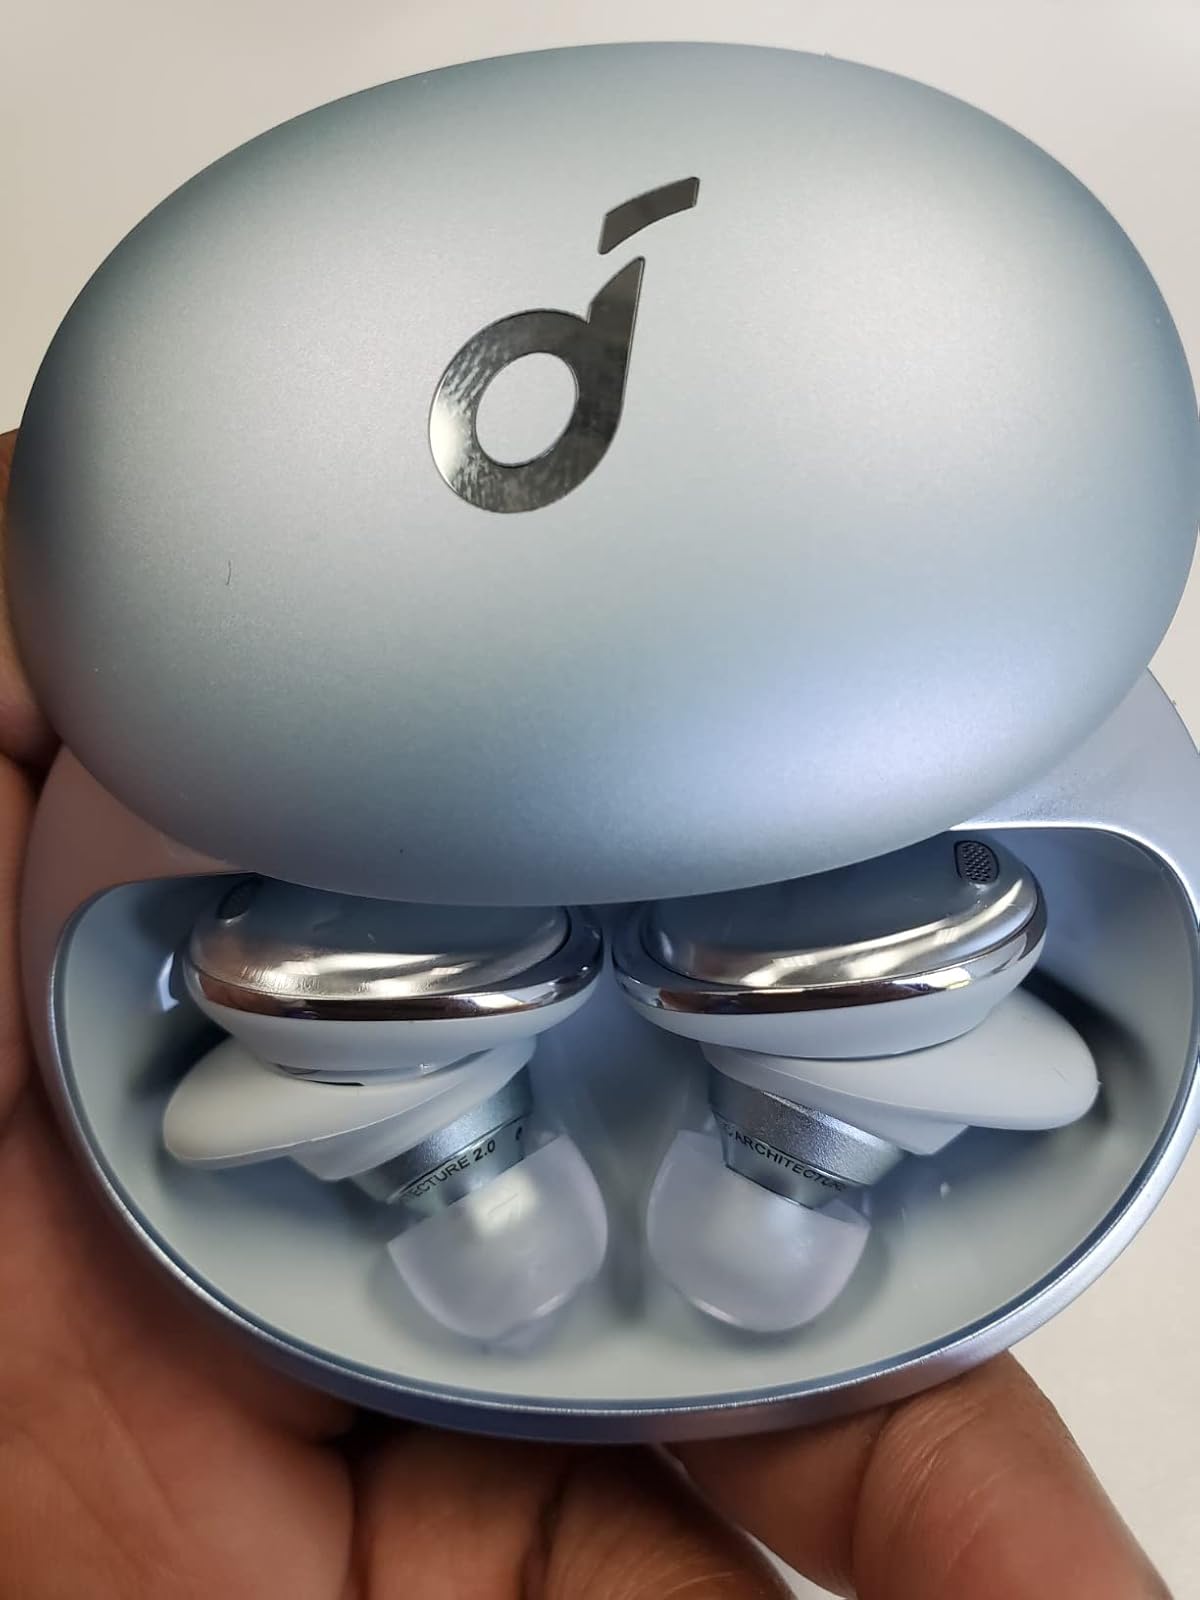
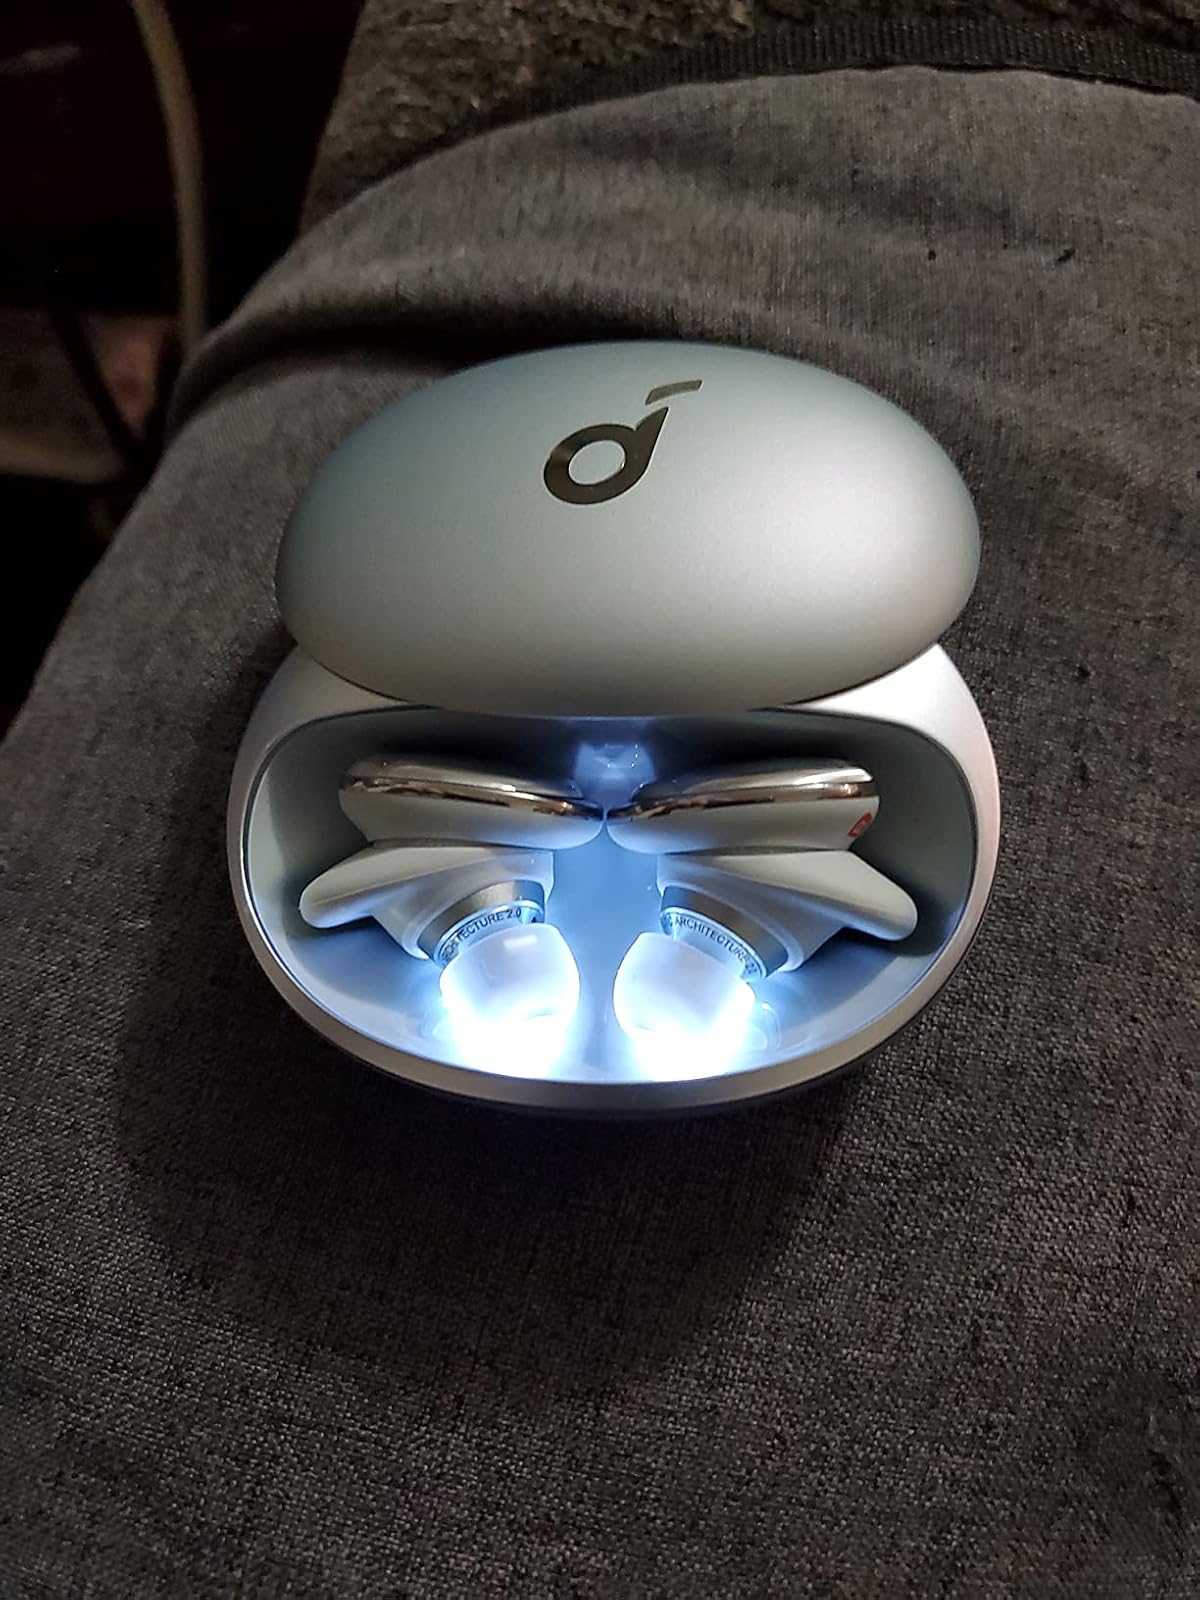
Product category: earbuds
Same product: yes